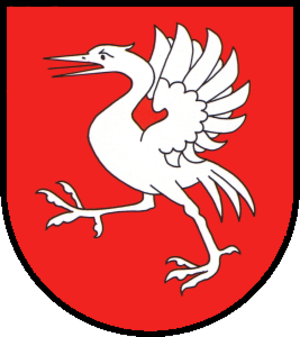
Lorsque les cercles impériaux furent créés au XVIᵉ siècle, de nombreux territoires impériaux n'en firent pas partie.
Le canton de Fribourg, officiellement État de Fribourg, est un canton bilingue de Suisse, dont le chef-lieu est Fribourg.
Un district du canton de Fribourg est une division géographique du canton de Fribourg. Chaque district, appelé Bezirk en allemand, est composé d'un nombre variable de communes.